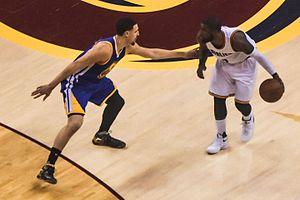
Klay Alexander Thompson, né le 8 février 1990 à Los Angeles en Californie, est un joueur américain de basket-ball évoluant en NBA au poste d'arrière au sein du club des Warriors de Golden State.